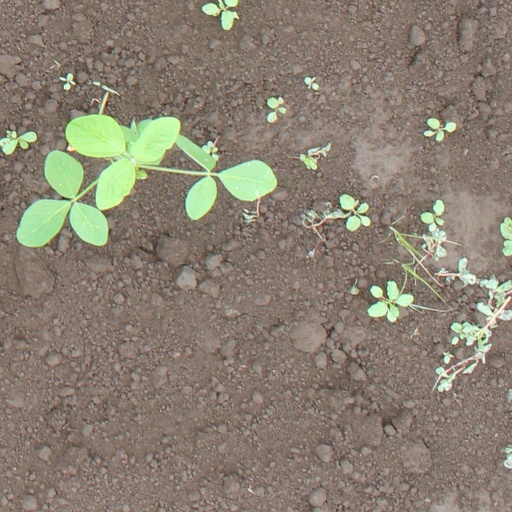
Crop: soybean